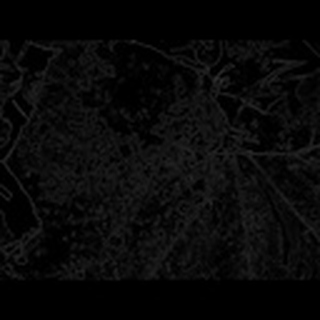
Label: cotton_powdery_mildew